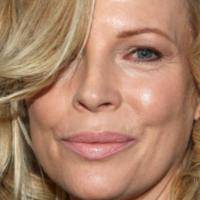
Age group: age 56-65